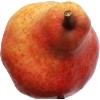
Label: Pear Red 1